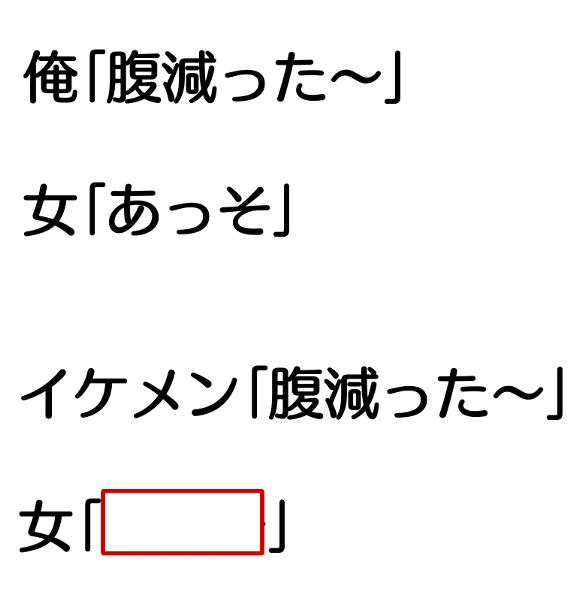
回答: あっそ